Gerber Singles

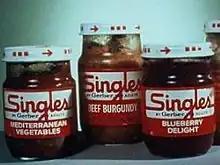
Gerber's Singles

Gerber Singles was a failed product from 1974 by Gerber, a maker of baby food. It was food in glass jars targeted to college students and adults living on their own for the first time. One marketing tag line was "We were good for you then, we're good for you now." According to "Business Insider", Gerber believed that there was a market for single serving, ready to eat foods similar to ready-made baby food. Hoping that college students and other adults would purchase such foods if they were not labeled as "baby food", Gerber developed the Singles product. The fatal flaw and the reason the product flopped is that "packages of meat mush didn't exactly scream 'cool' to young singles."